Greenvale, Victoria

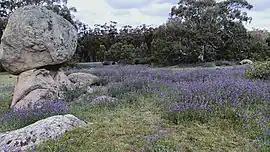
Woodlands Historic Park in Greenvale serves as a native animal sanctuary, Wurundjeri heritage site, and public walking space, dotted with historical early settlement ruins.

Greenvale is a suburb in Melbourne, Victoria, Australia, north of Melbourne's Central Business District, located within the City of Hume local government area. Greenvale recorded a population of 21,274 at the 2021 census.